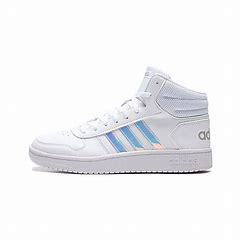
Brand: adidas
Model: neo Adidas NEO Hoops 2